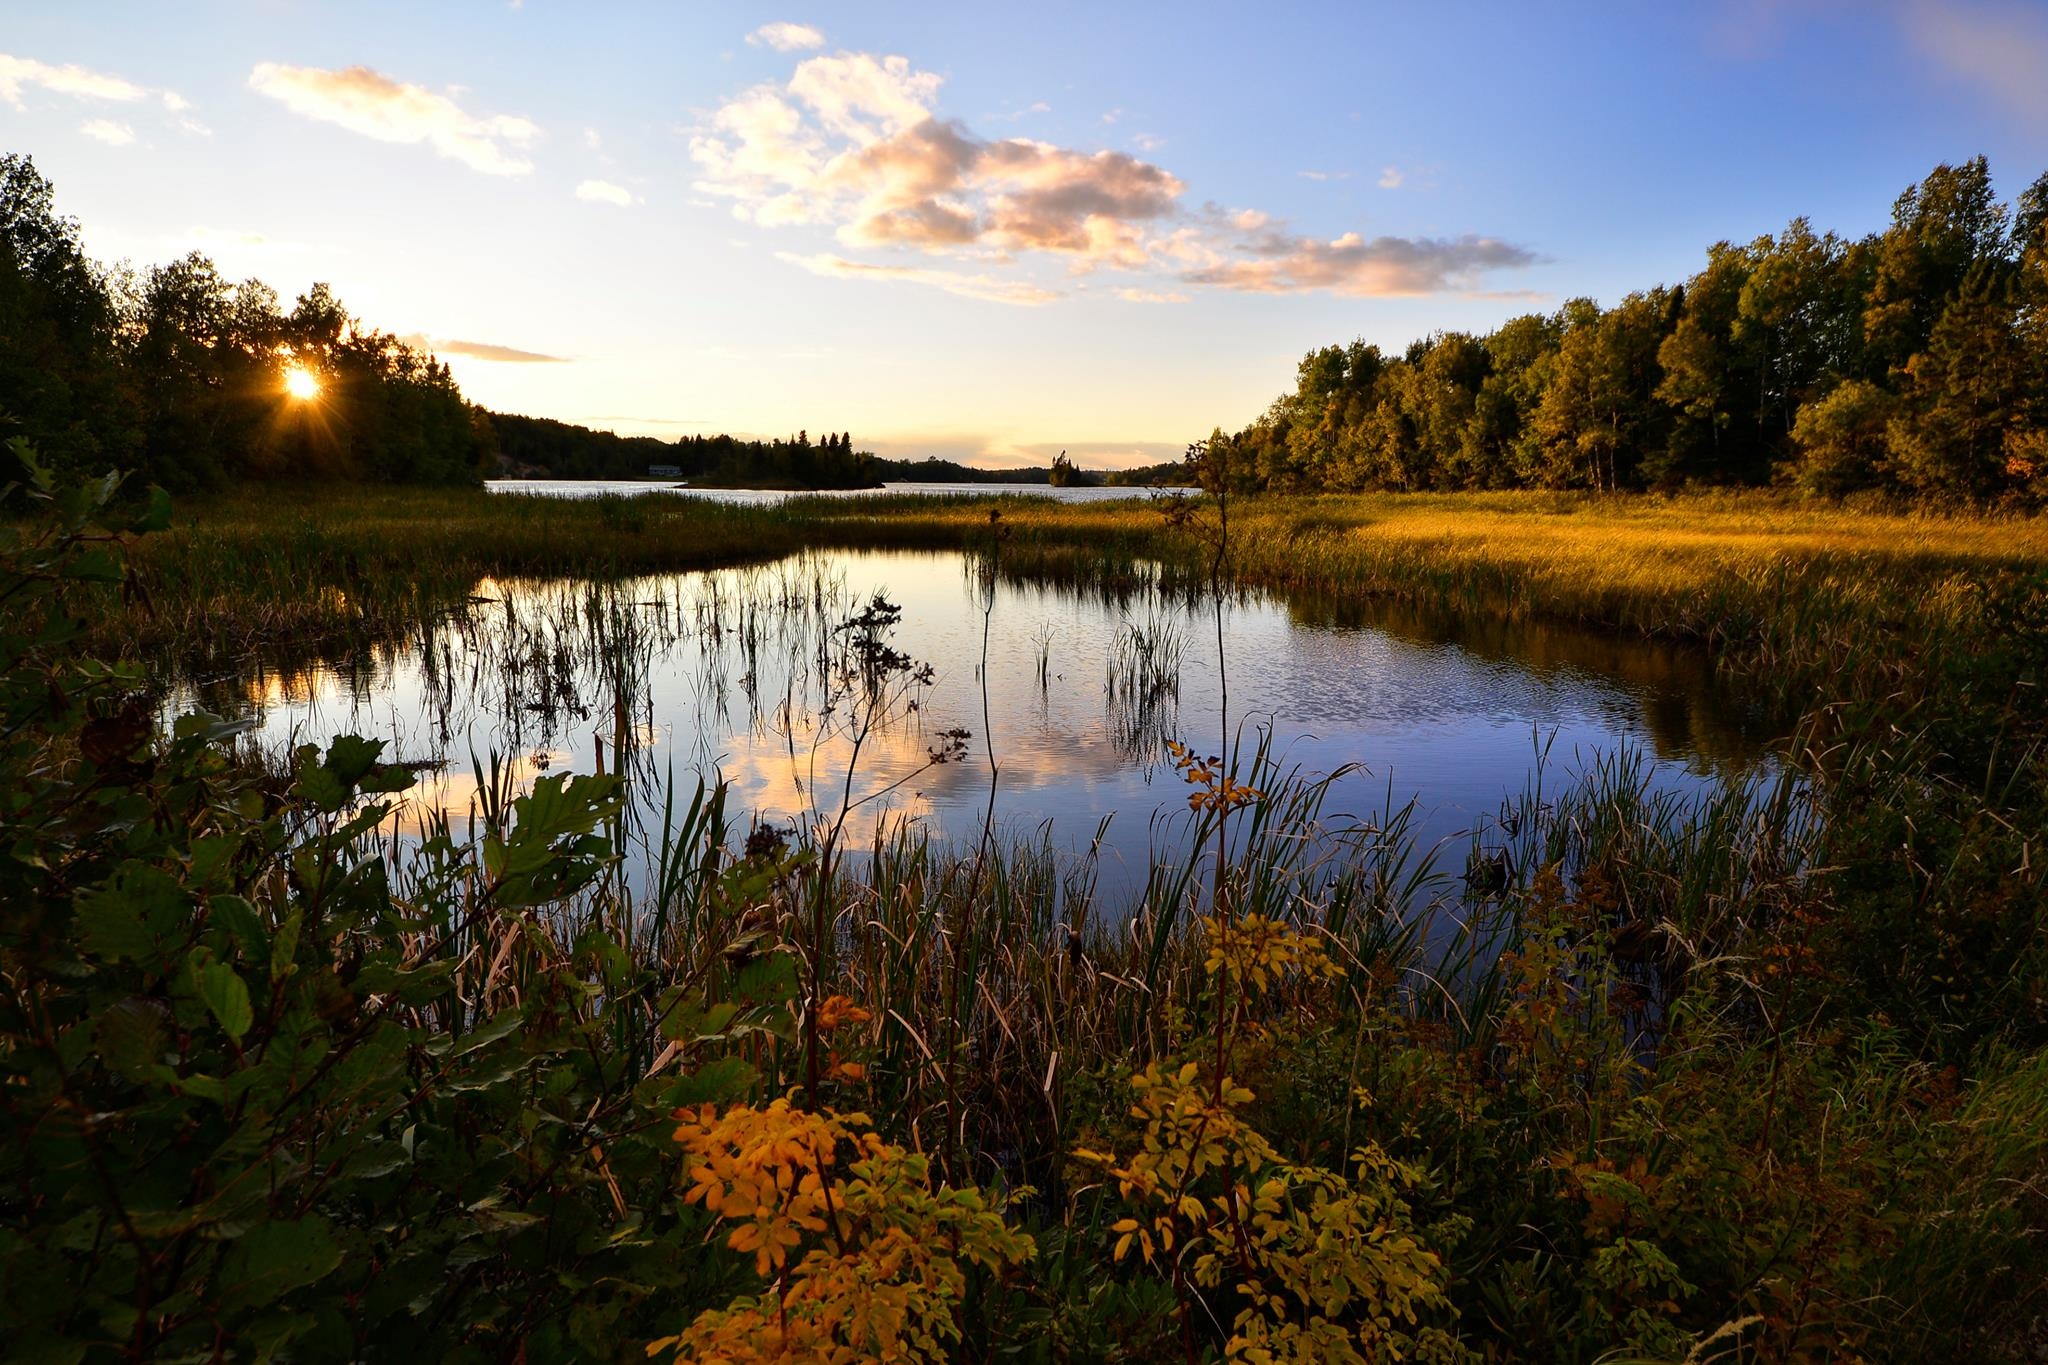
landscape, tree, water, nature, forest, marsh, wilderness, sky, sun, sunrise, sunset, meadow, sunlight, morning, leaf, lake, dawn, river, summer, dusk, pond, evening, reflection, autumn, reservoir, season, body of water, trees, clouds, wetland, reflections, habitat, loch, rural area, natural environment, atmospheric phenomenon